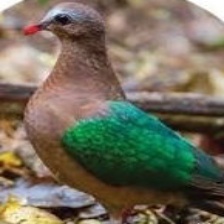
Species: GREEN WINGED DOVE
Scientific name: CHALCOPHAPS INDICA